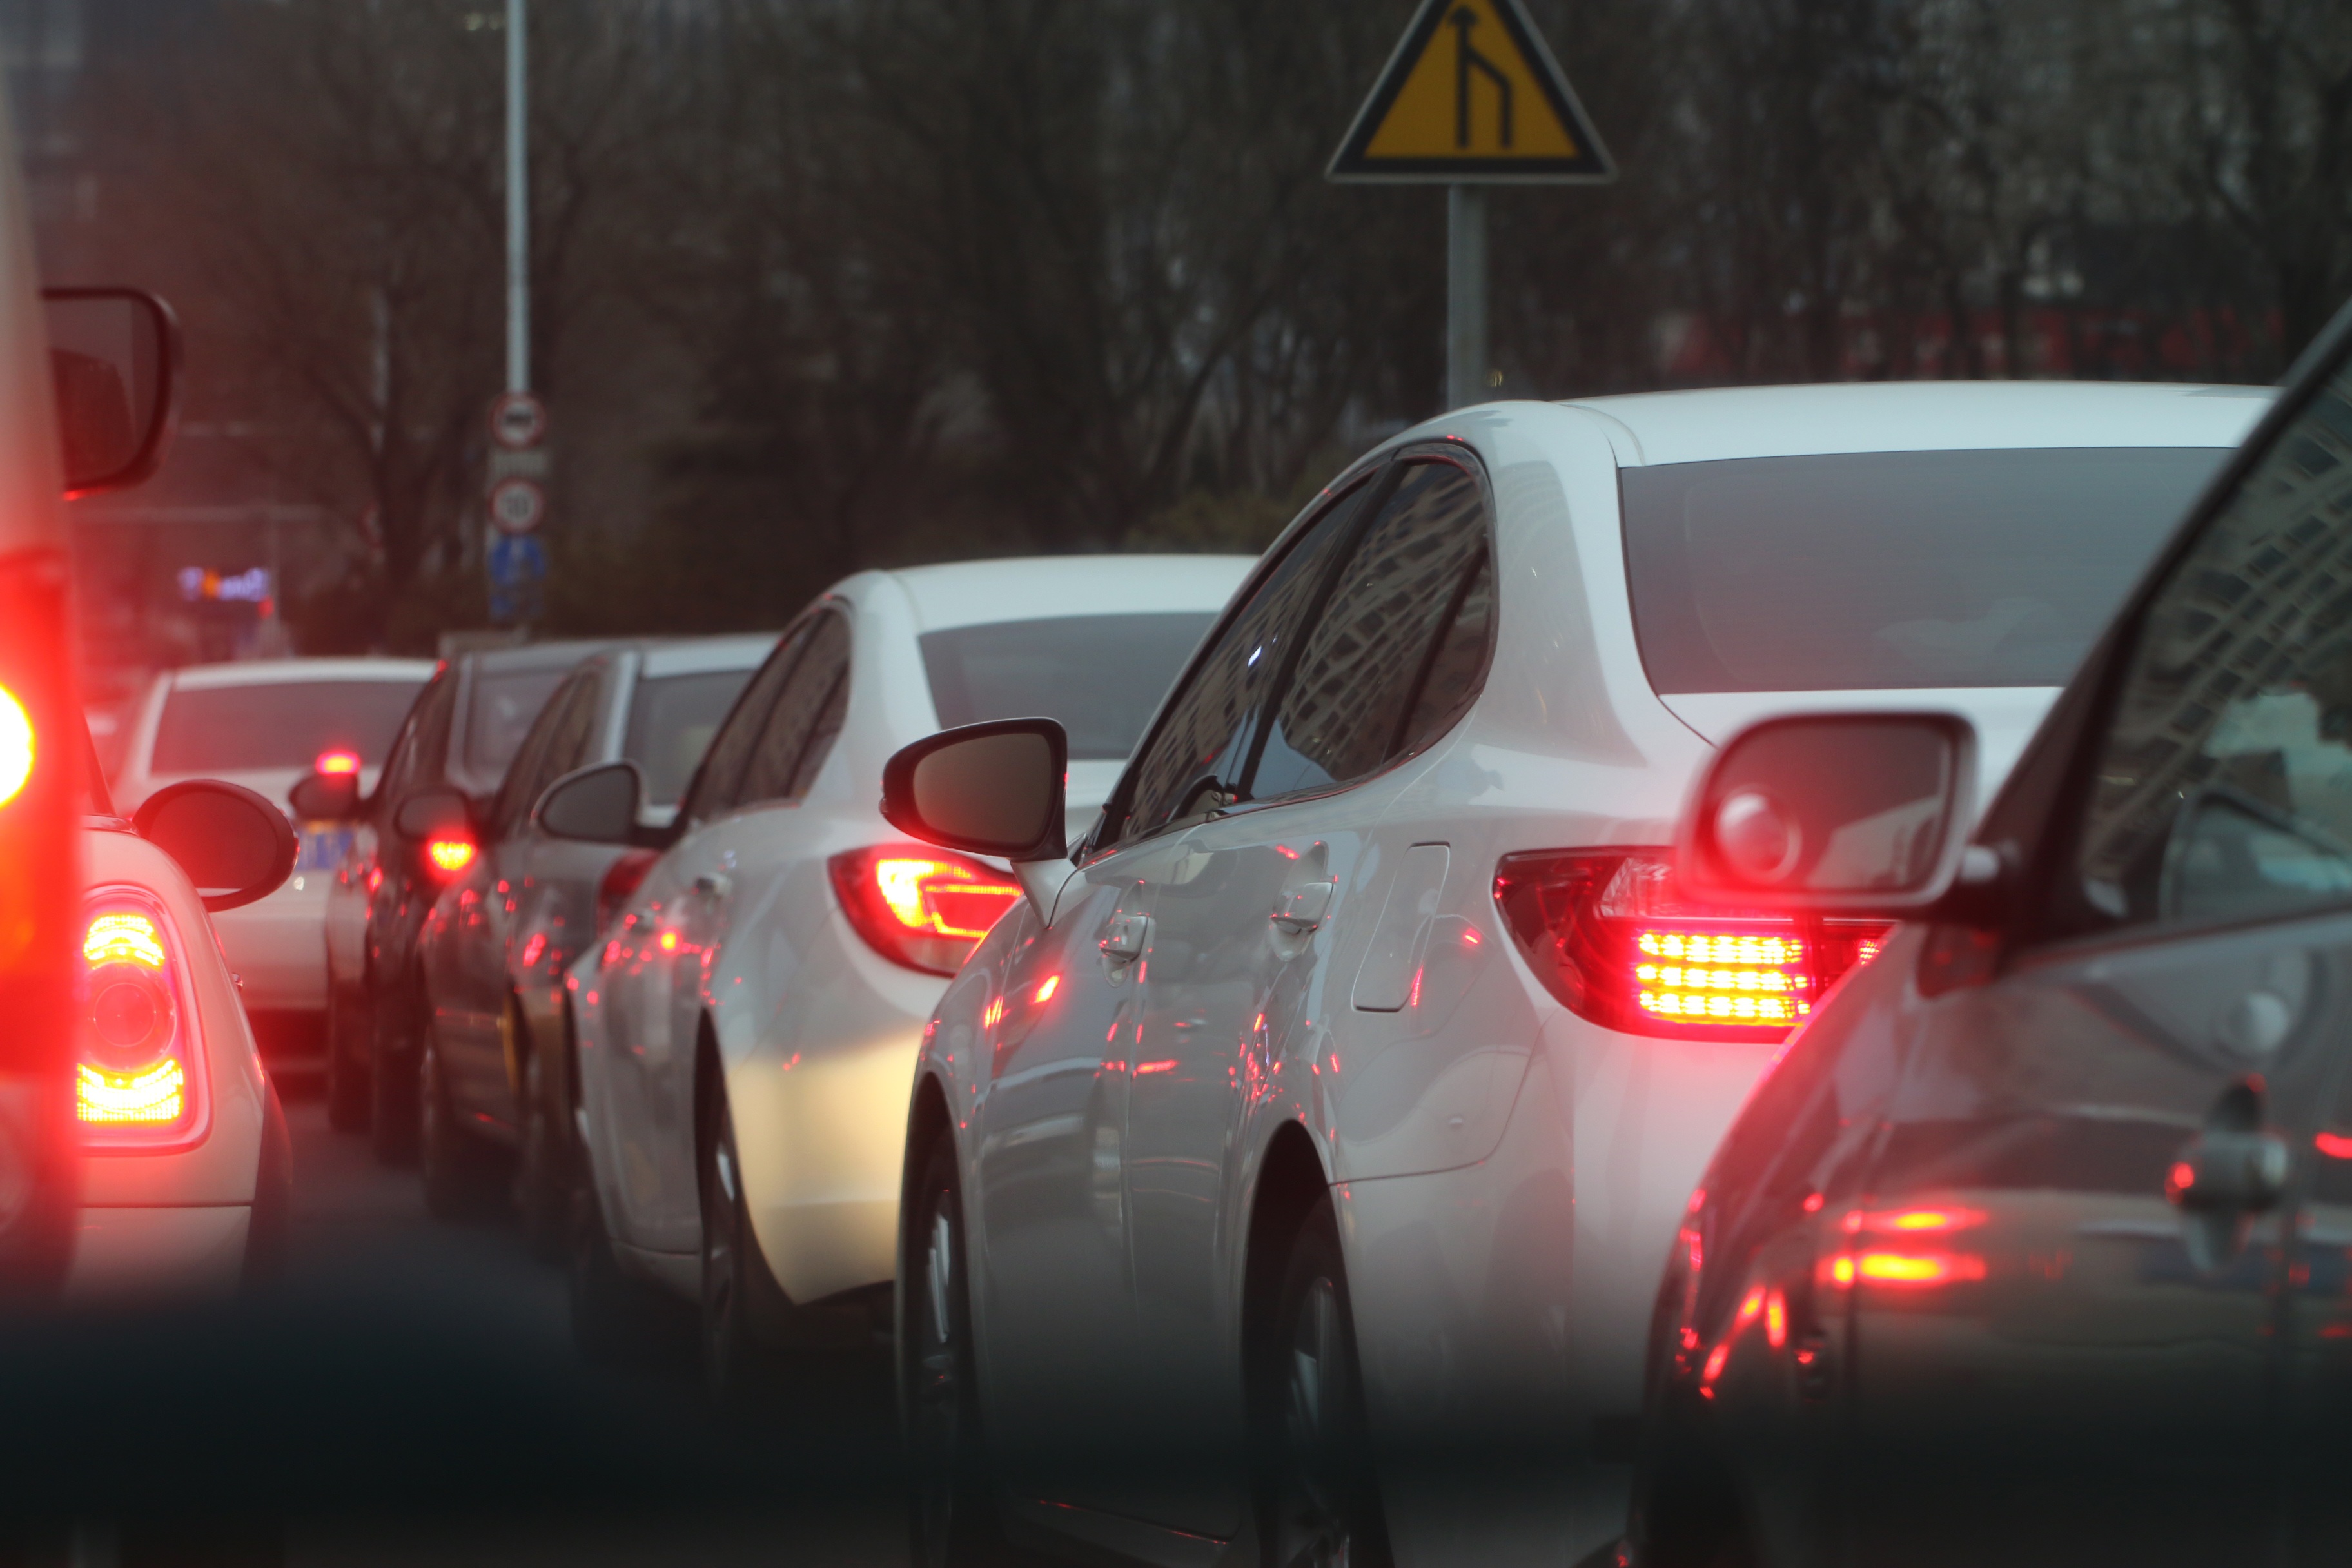
row, car, driving, red, vehicle, automotive, traffic jam, automobile make